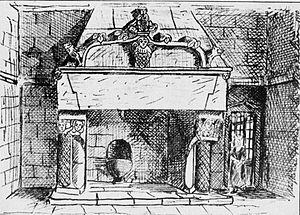
Manoir de Mézarnou
Plounéventer [plunevɛ̃tɛʁ] est une commune française du département du Finistère, dans la région Bretagne, en France.